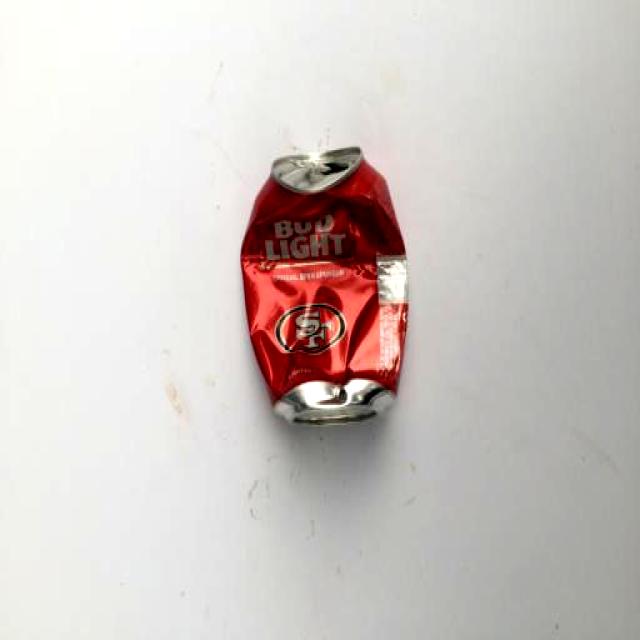
Label: Metal